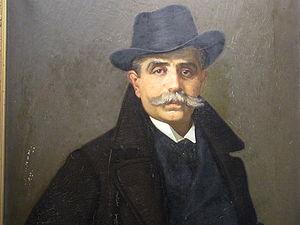
Teofilo Patini Castel di Sangro, 5 mai 1840 - Naples 16 novembre 1906 est un peintre italien actif au XIXᵉ et au début du XXᵉ siècle.